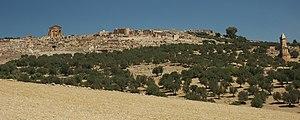
Dougga en Tunisie